Cvetković–Maček Agreement

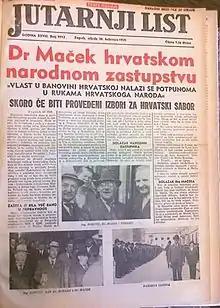
Croatian newspaper "Jutarni List" celebrating the agreement on 30 August 1939.

The Croatian reaction within Yugoslavia was, at least initially, generally positive, as the Croats, at last, had their own autonomous government and an ethnically defined territorial entity to call their own. However, both the fascist Ustasha and the Croatian communists were unhappy that the settlement had stayed short of outright independence. The positive opinion was further helped by the fact that the agreement was given legitimacy by its sponsors, especially Maček, who was popular as a defender of Croatian national interests. The positive opinion towards the agreement among Croats did however turn increasingly sour as the agreement's implementation stalled and economic hardship arose in relationship with the onset of the Second World War.